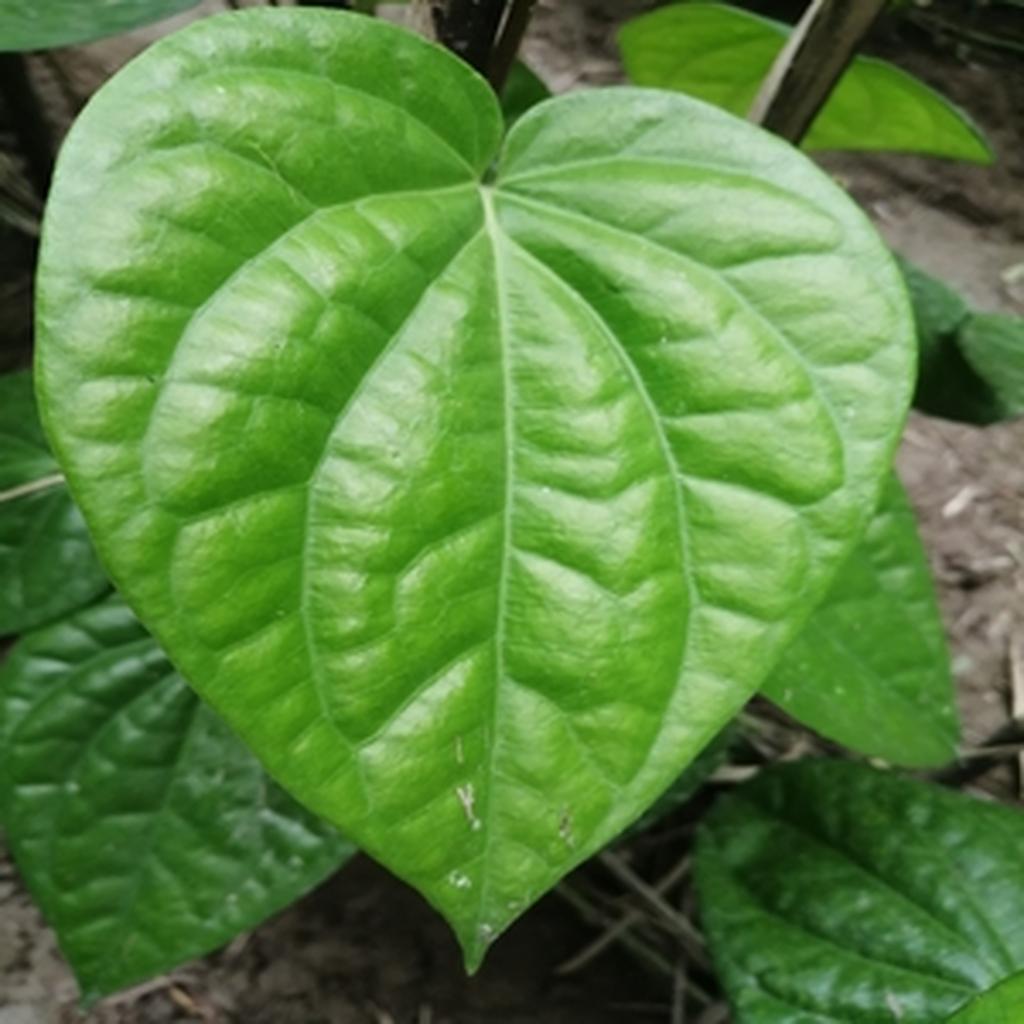
Label: Healthy_Leaf